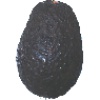
Label: avocado